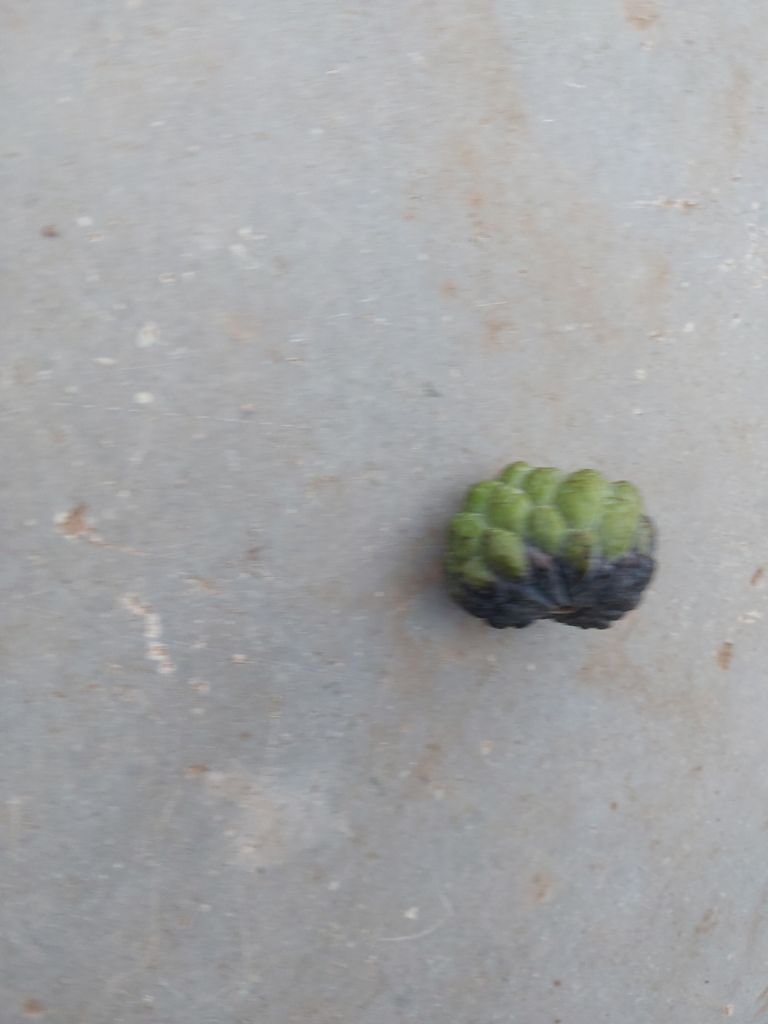
Disease label: Blank Canker